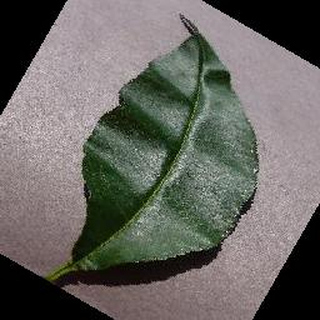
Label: healthy_peach